Ranganathaswamy temple, Karamadai

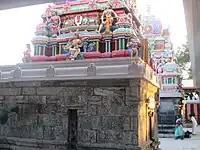
Image of shrines in the temple

Ranganathaswamy temple is constructed in the Tamil architecture. The temple occupies an area of and is surrounded by granite walls. The seven tiered "rajagopuram", the temple's gateway tower, has seven kalasam at the top. Unlike the sanctum houses the image of Ranganathaswamy, where the image is sported in standing, sitting and reclining posture, only the face of Ranganathar is seen in the temple. The Ardha mandapa is guarded by two Dvarapalas on either sides. The shrine of Soundaravalli is located closed to the eastern gateway. There Mahamandapa houses the images of Vedanta Desikar, Manavala Mamunigal, Alvars, and Ramanuja. There are separate shrines for Rama housing Sita, Lakshmana and Hanuman. There are a number of smaller shrines and halls in the precincts of the temple. The temple is maintained and administered by the Hindu Religious and Endowment Board of the Government of Tamil Nadu.